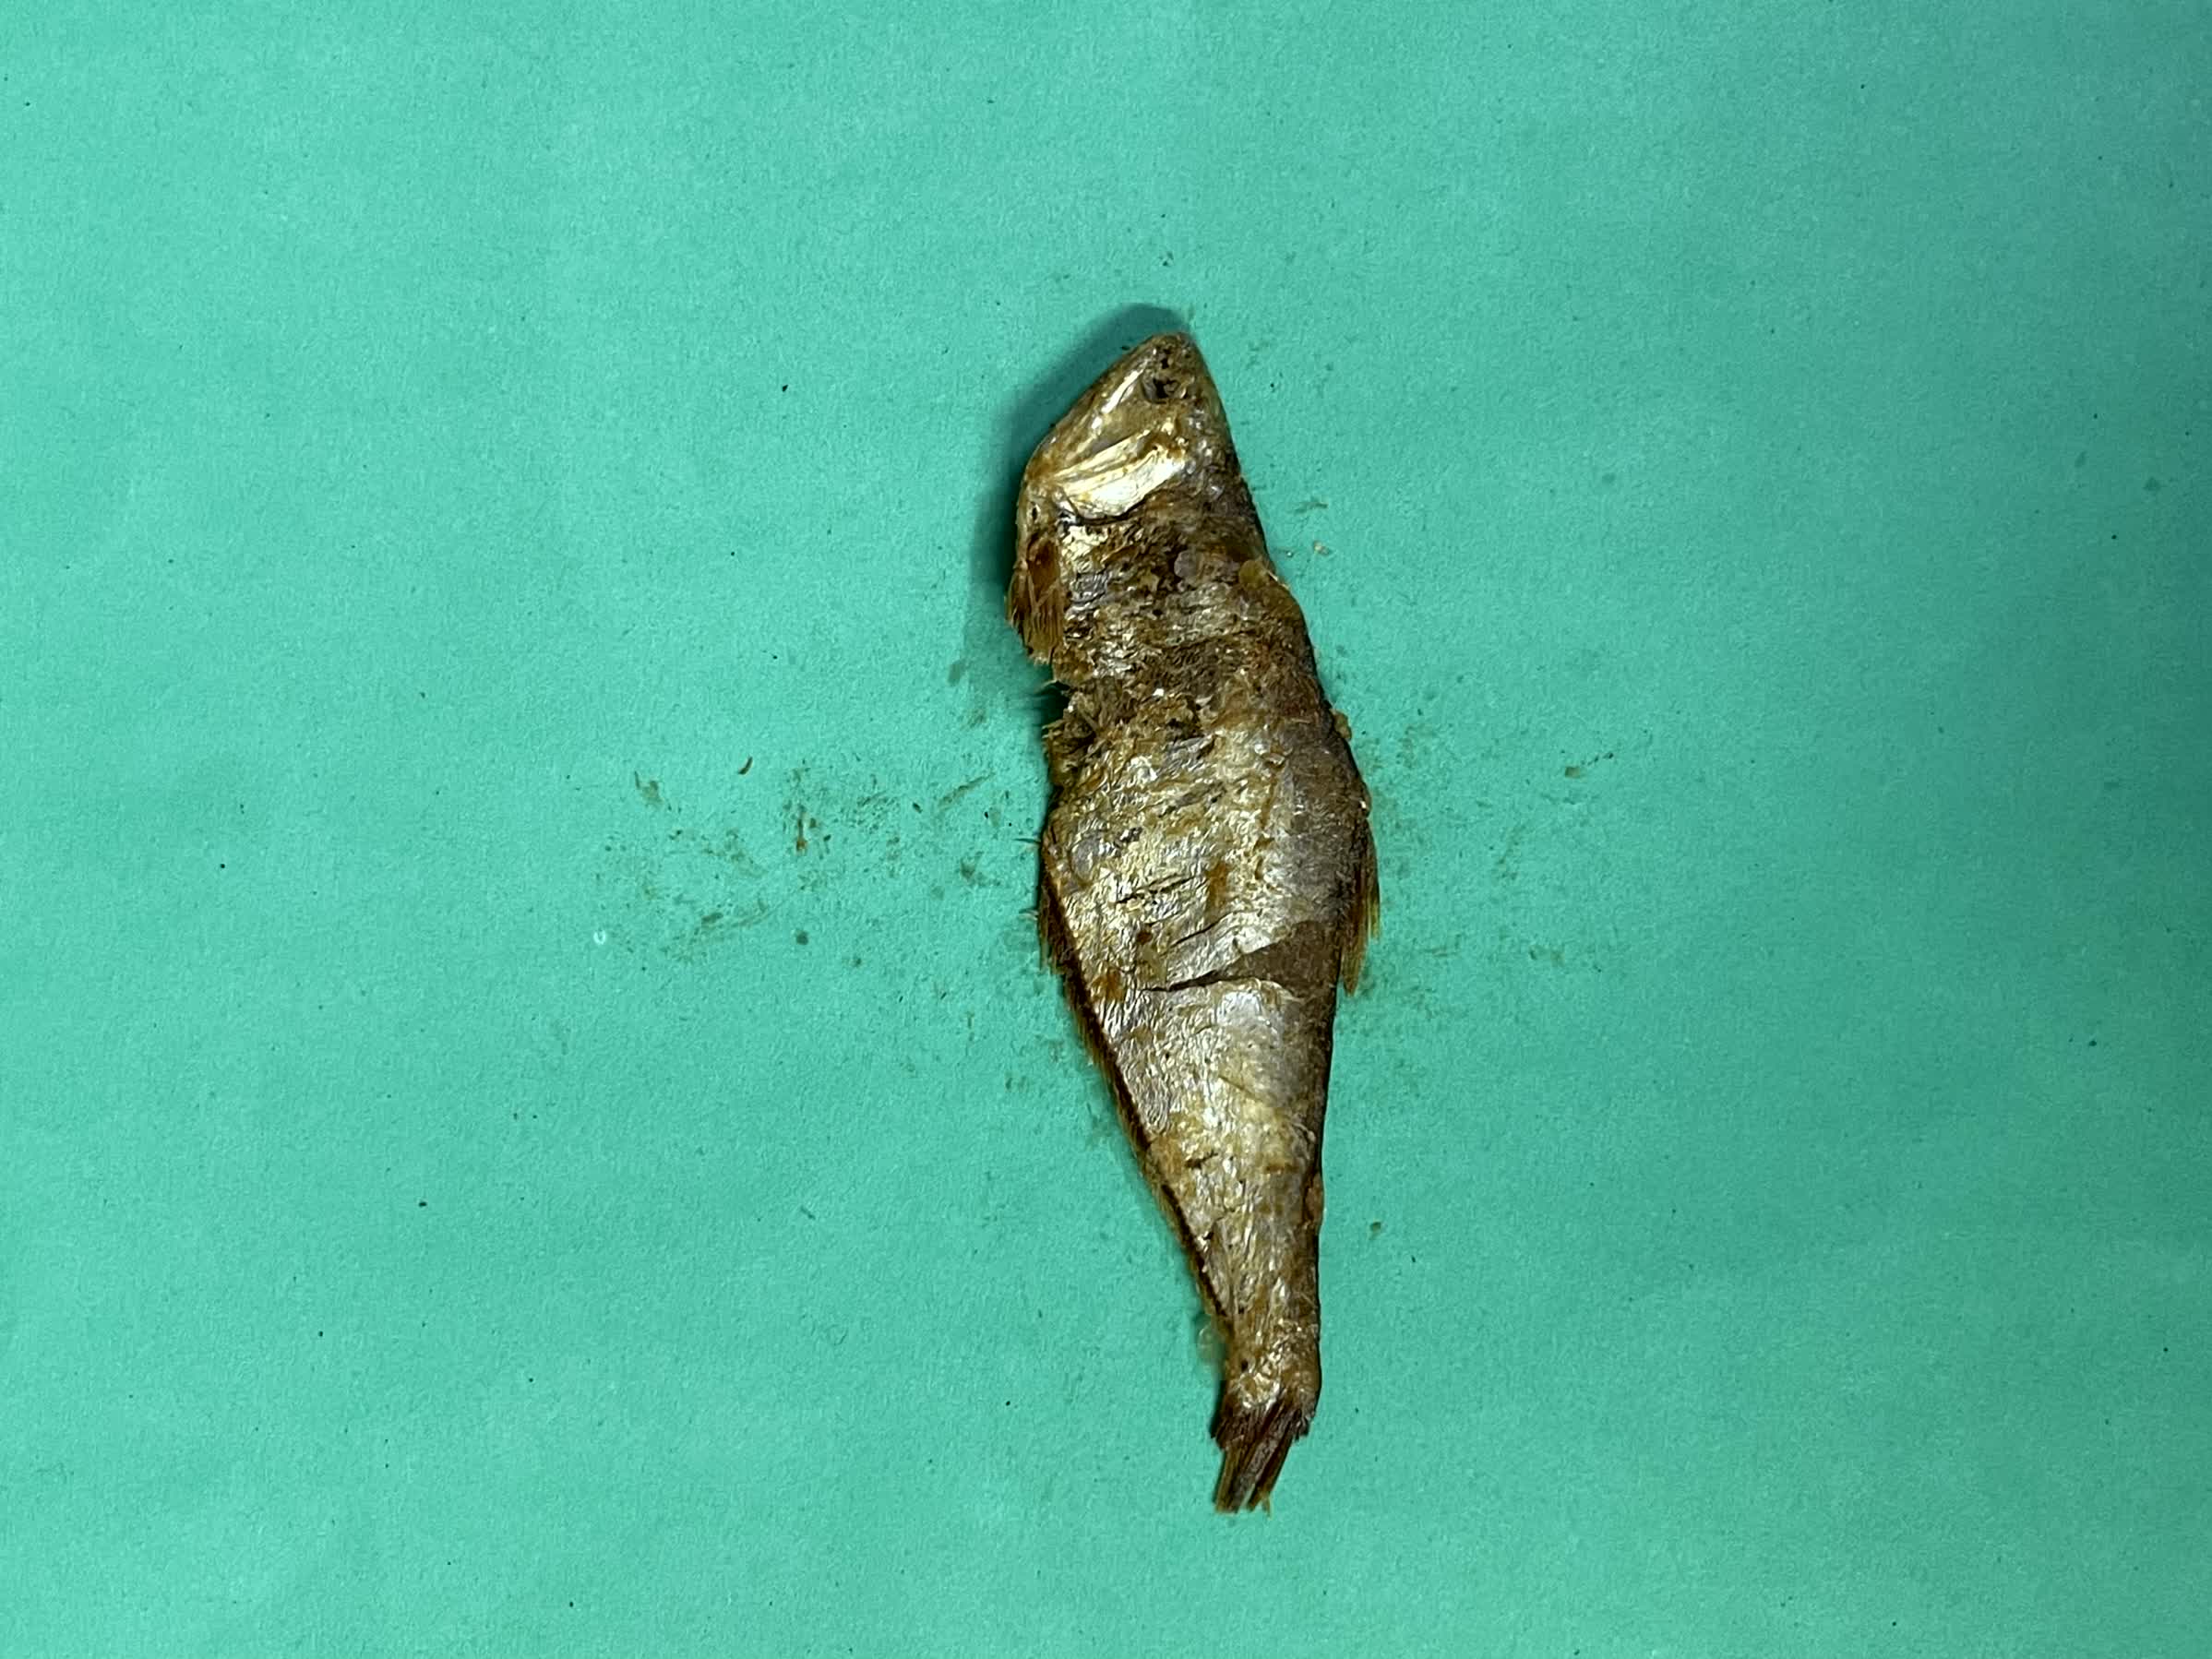
Species: Bashpata